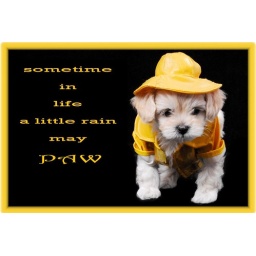
puppy in rain hat and coat